Myomesin

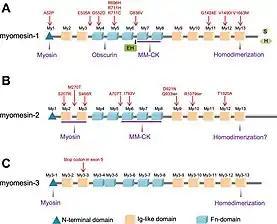
Domains of myomesin family. Binding partners are shown in purple. (a) myomesin 1: EH-sequence, S and H splicing variant are shown in green. (b) myomesin 2: has a noticeably smaller N-terminal than myomesin 1. (c) myomesin 3: shorter than myomesin 2.

There are three types of myomesin that are found in various striated muscles of the body: myomesin 1, myomesin 2, and myomesin 3. It is thought that each myomesin binds to myosin in a different spot, regulating the formation of the M-band.